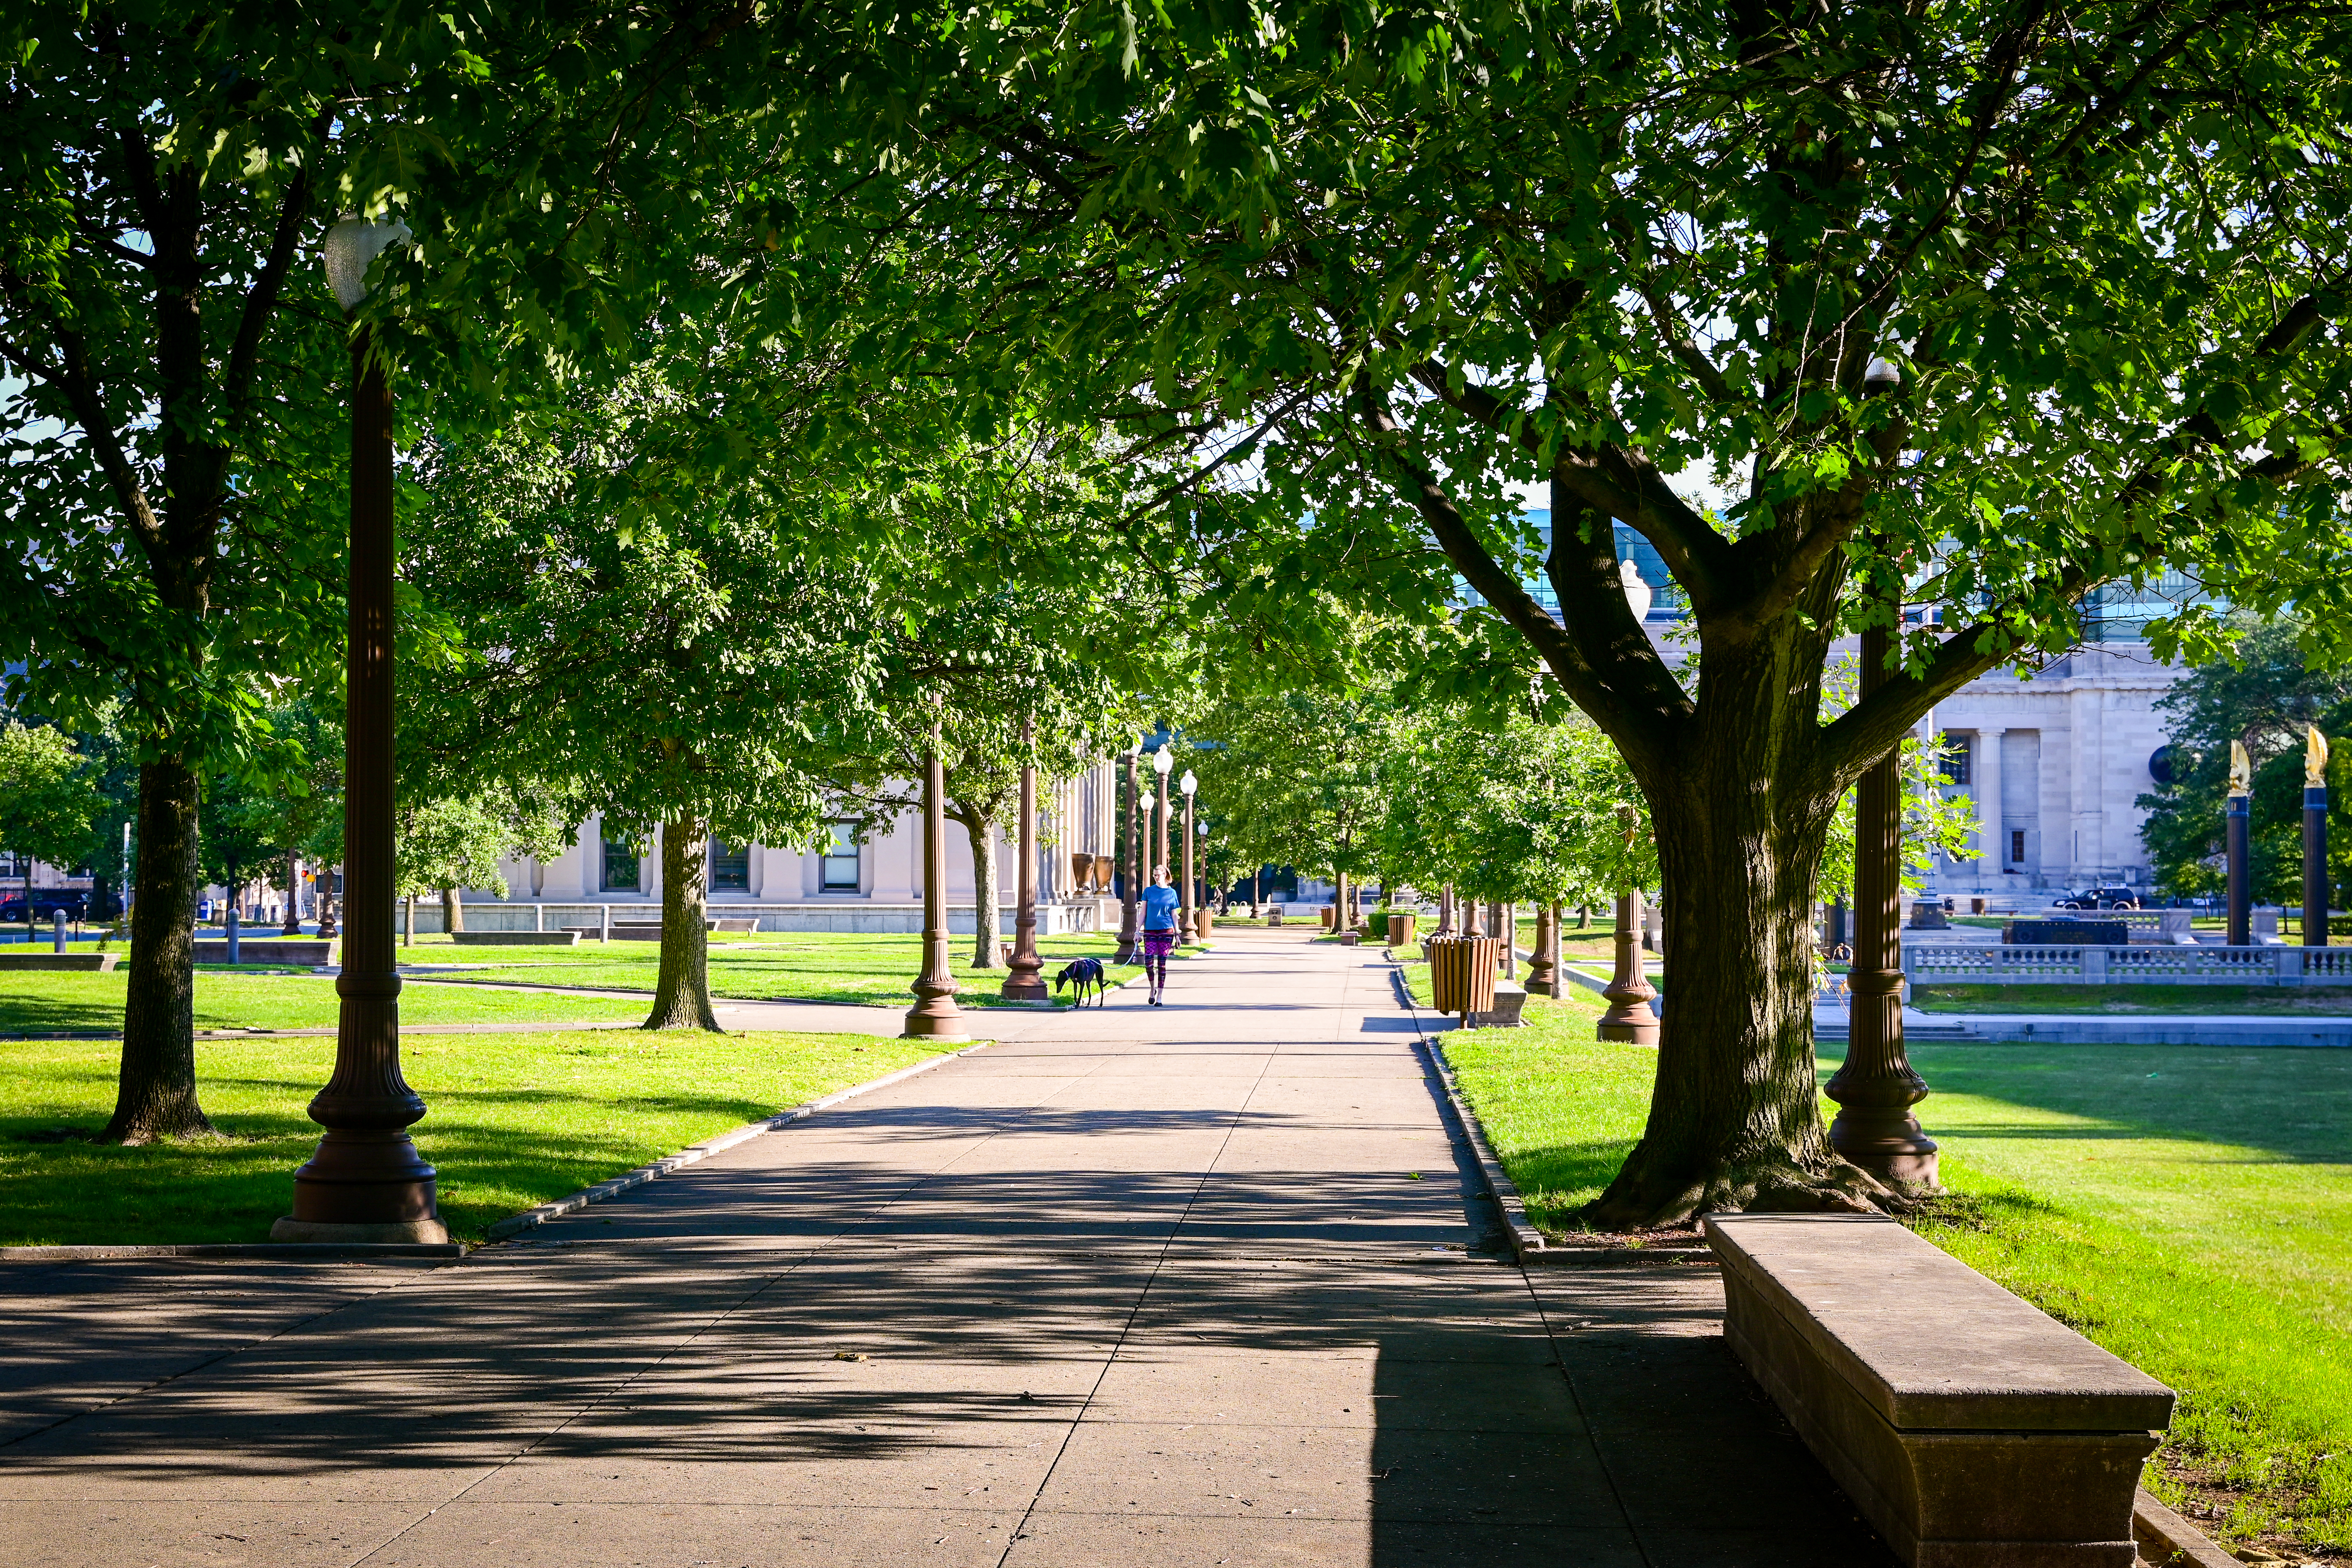
saturday, park, SaturdayInThePark, walking, walkingthedog, trees, shade, sunlight, AmericanLegion, AmericanLegionMall, visitor, photowalk, plant, tree, leaf, road surface, branch, grass, woody plant, sidewalk, neighbourhood, street light, urban design, thoroughfare, leisure, city, Tints and shades, landscape, road, asphalt, recreation, trunk, window, walkway, street, shadow, mixed use, pedestrian, lane, natural landscape, garden, downtown, landscaping, town square, path, campus, suburb